Marie de Castellane

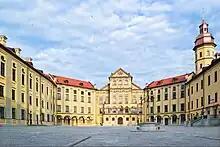
Radziwill Castle is a residential castle of the Radziwiłł family in Nyasvizh (Nesvizh), Belarus

Marie was born on 19 February 1840 at the Château de Rochecotte. She was the daughter of French aristocrats Henri de Castellane, marquis de Castellane, and Pauline de Talleyrand-Périgord. She had one brother, Antoine de Castellane, who married Madeleine Le Clerc de Juigné and had three children that survived to adulthood, Boniface de Castellane (who married American railroad heiress Anna Gould), Jean de Castellane (who married his cousin Dorothée de Talleyrand-Périgord, the former wife of Prince Charles Egon IV, Prince of Fürstenberg), and Stanislas de Castellane (who married Natalia Terry y Sanchez, sister of architect Emilio Terry).